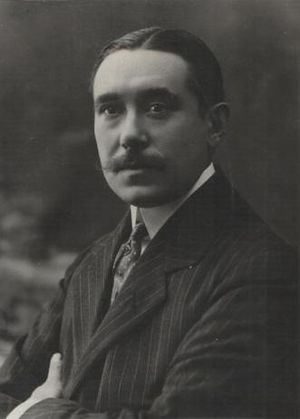
Joaquín Turina
Joaquín Turina var en spansk komponist.